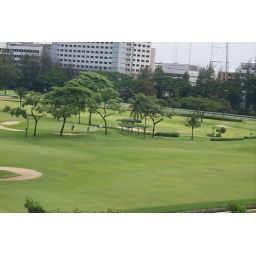
Ratchamdari golf course in Bangkok taken from the sky train platform